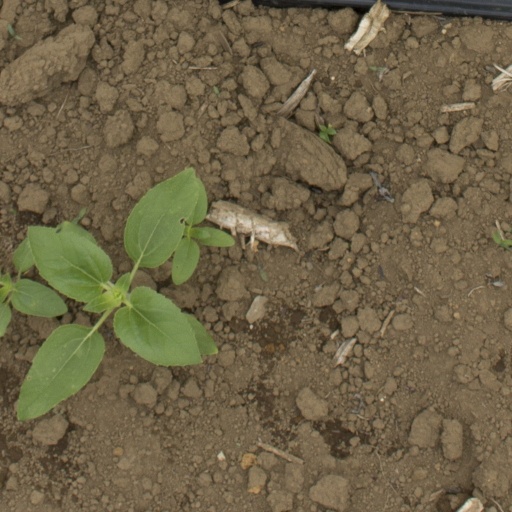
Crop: Jerusalem artichoke